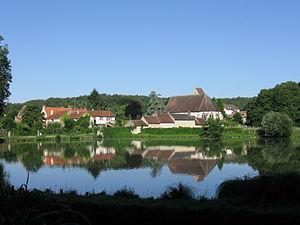
Saint Hilarion et son étang artificiel sur le cours de la Guéville (département des Yvelines, région Île-de-France)
Saint-Hilarion est une commune française située dans le département des Yvelines en région Île-de-France.